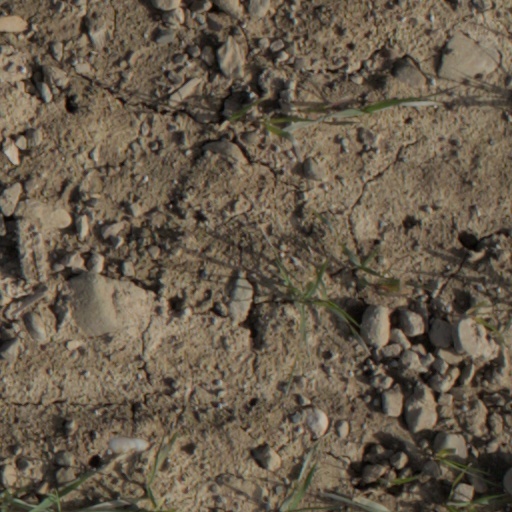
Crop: wheat